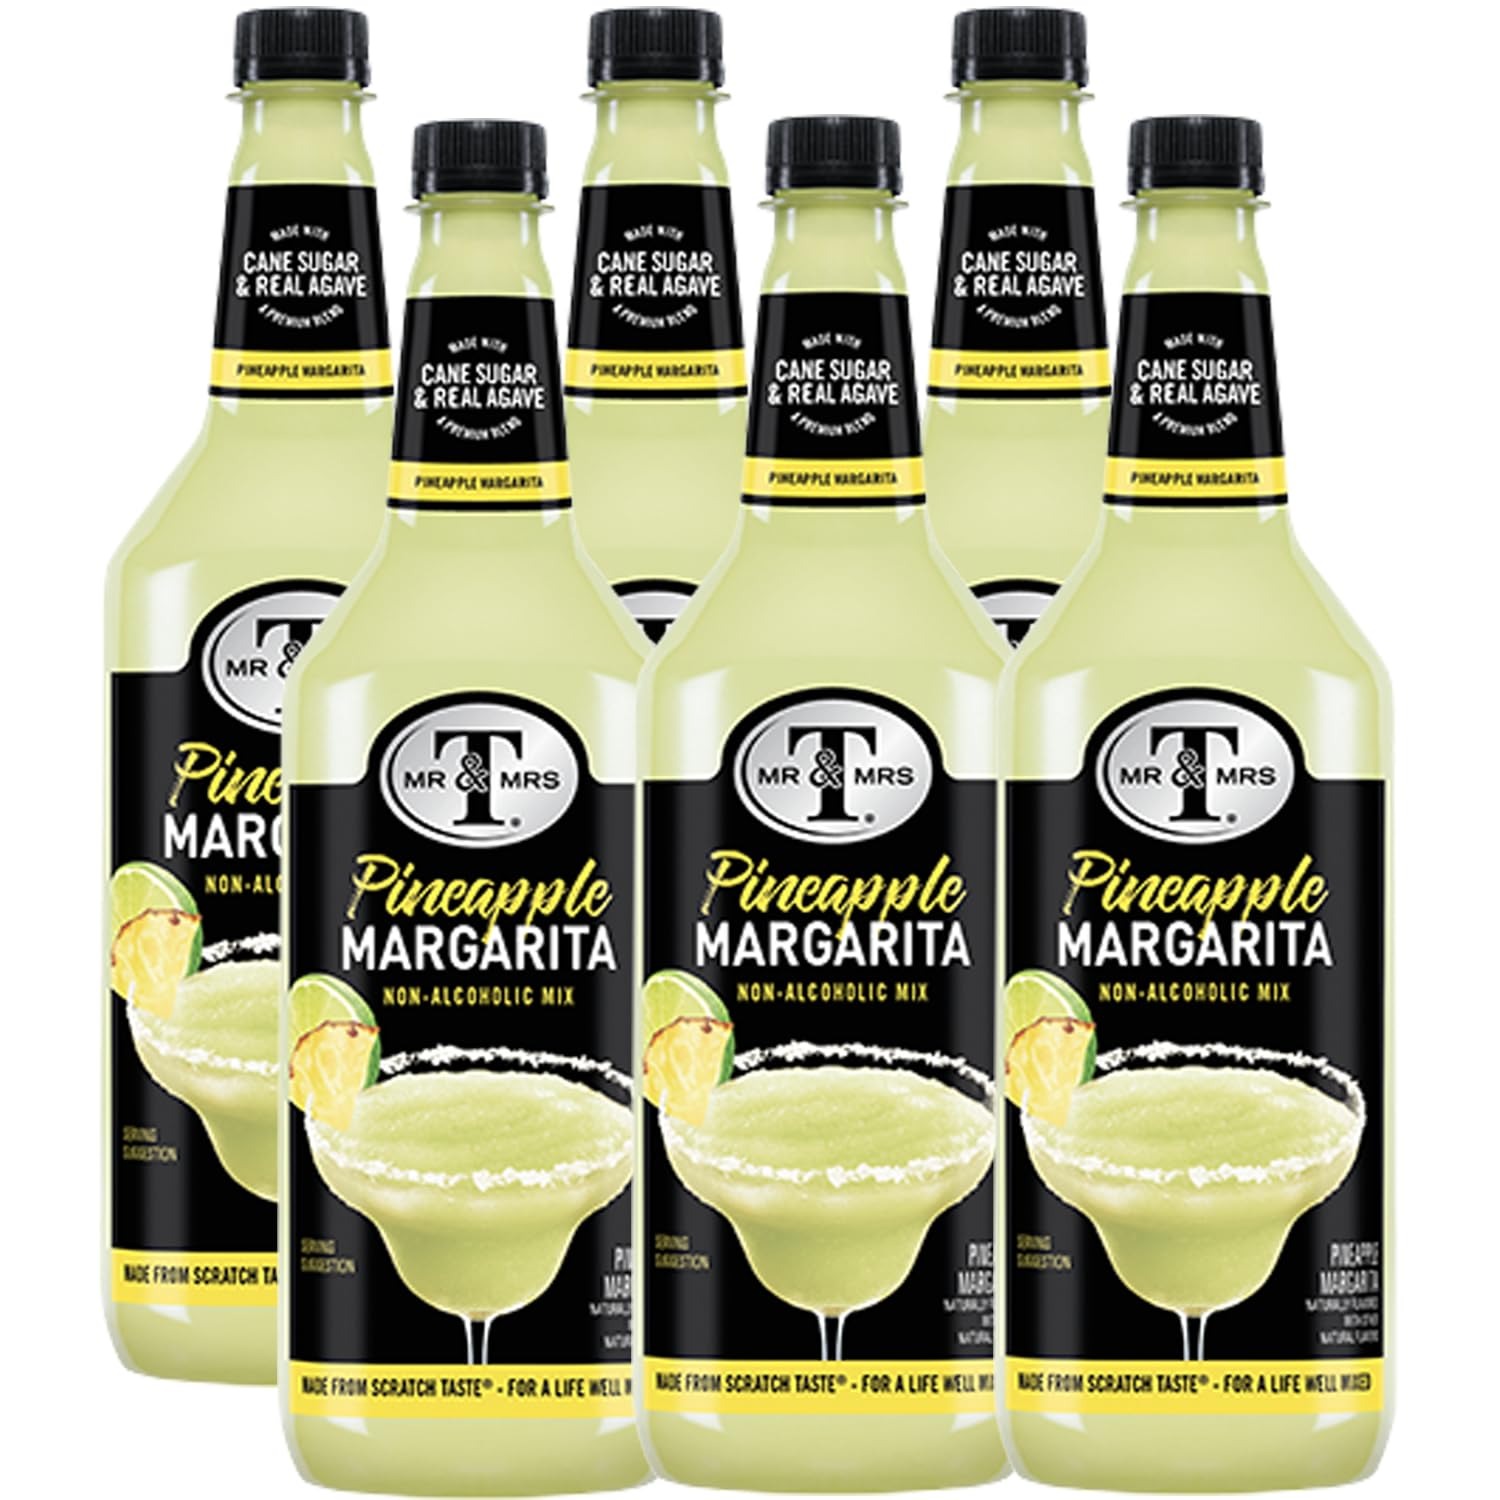
Item Name: Mr & Mrs T Pineapple Margarita Mix, 1L Bottle, – Premium Cocktail Mixer for Margarita Mixes, Ready to Use
Bullet Point 1: Pineapple Margarita Mix: The tangy, sweet taste of lime juice and Mexican agave nectar ae perfectly paired with delicious pineapple flavor.
Bullet Point 2: Passion for Craftsmanship: Mr & Mrs T’s approach to mixing is both a science and an art, with a focus on creating perfectly balanced flavors that deliver a subtle, nuanced taste in every sip.
Bullet Point 3: Premium Ingredients: They are committed to using only the highest-quality, carefully sourced ingredients, ensuring that every mixer stands out in flavor and freshness.
Bullet Point 4: Perfect Work-Play Balance: Their philosophy is about finding the ideal harmony between work and play, which is reflected in the balanced, vibrant taste of each mixer they create.
Bullet Point 5: Trusted Since 1960: For over 60 years, Mr & Mrs T has been a staple in American homes, offering trusted, reliable mixers that enhance any cocktail experience.
Value: 204.0
Unit: Fl Oz

Price: 48.48